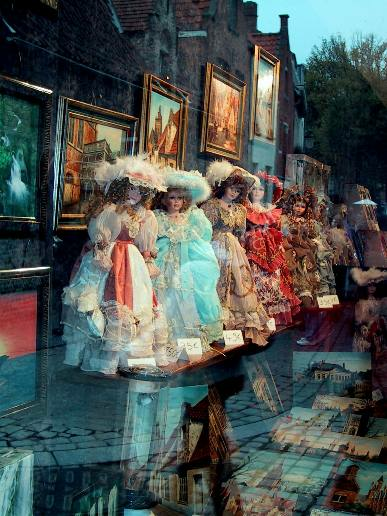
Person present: No